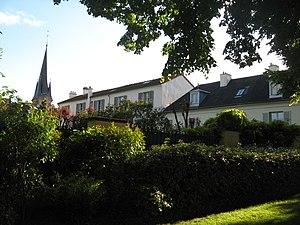
Vue de de l'ancienne gare de Sceaux reconvertie en habitation depuis le jardin de la Ménagerie.
L'ancienne gare de Sceaux était une gare ferroviaire du système Arnoux sur ce qu'on appela la ligne de Sceaux, qui fut en fonction de 1846 à 1894. Elle était située dans l'aile de l'ancienne ferme du jardin de la Ménagerie de Sceaux.